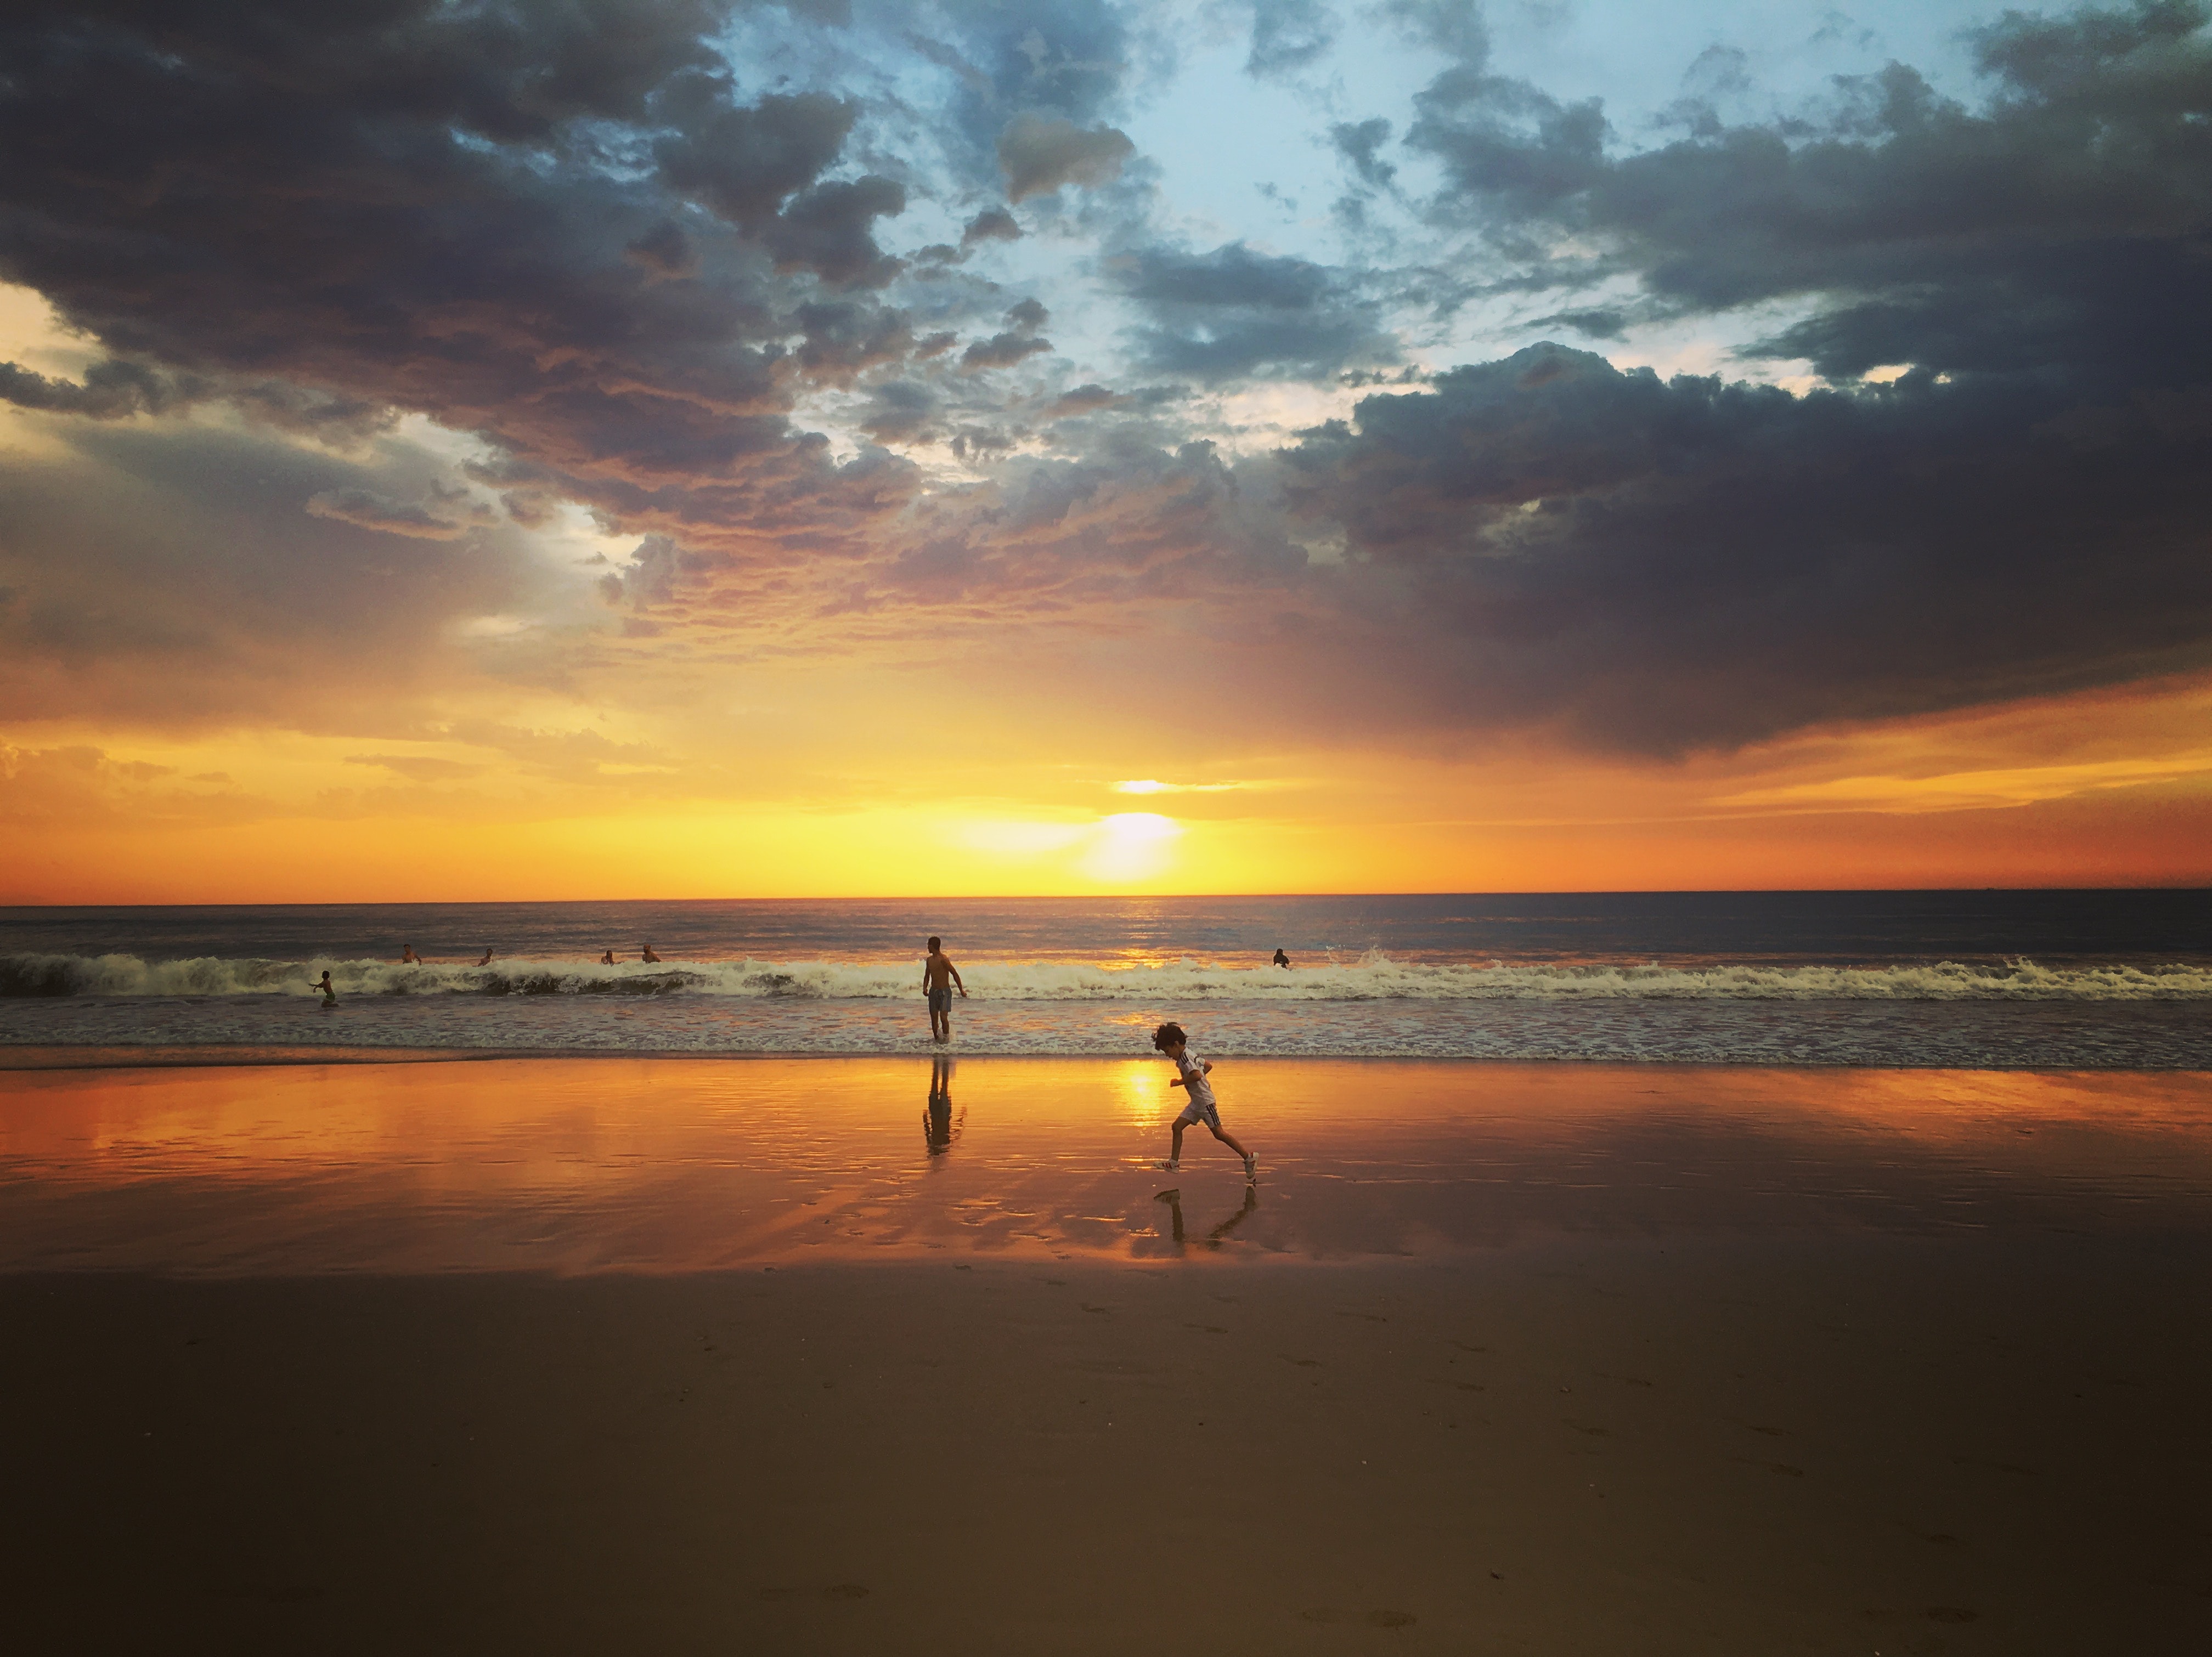
horizon, sky, sea, sunset, sunrise, cloud, shore, ocean, water, afterglow, calm, sun, beach, evening, morning, wave, reflection, sunlight, coast, dusk, dawn, wind wave, vacation, sand